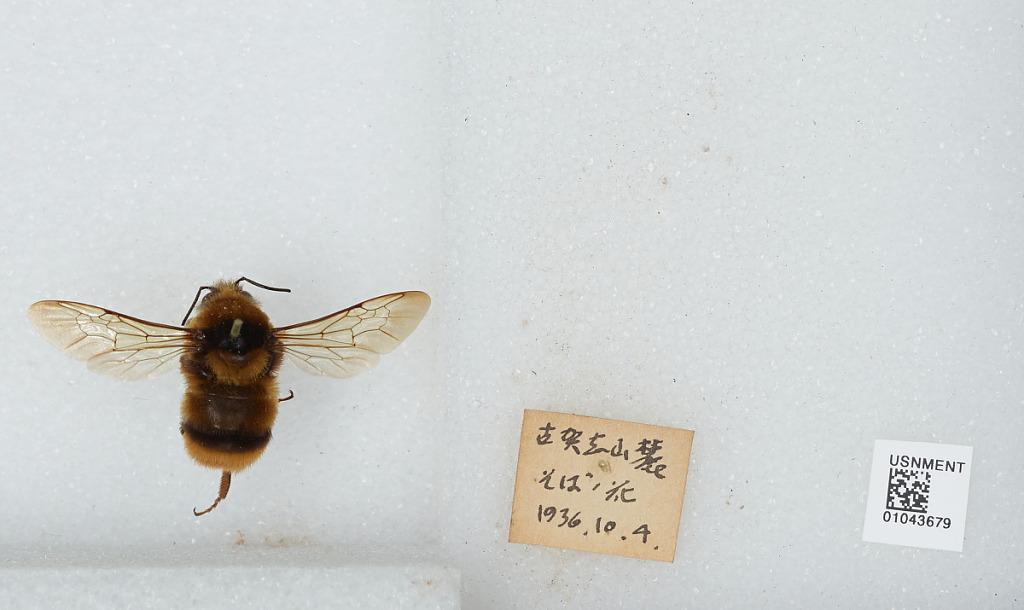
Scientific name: Bombus sp.
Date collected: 1936-10-4